Nero Wolfe

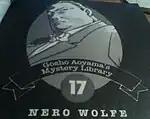
Wolfe, as he appeared in volume 17 of "Detective Conan"

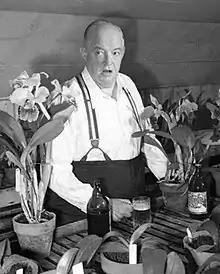
Sydney Greenstreet starred in NBC's "The New Adventures of Nero Wolfe" (1950–1951)

After the publication of "Fer-de-Lance" in 1934, several Hollywood studios were interested in the movie rights. In one of many conversations with his authorized biographer, Rex Stout told John McAleer that he himself had wanted Charles Laughton to play Nero Wolfe: